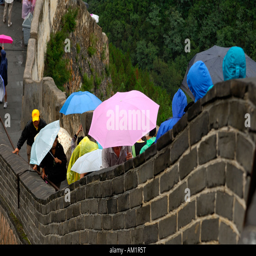
crowds of tourists push forward on a rainy day